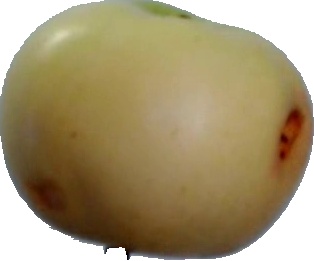
Label: apple_6